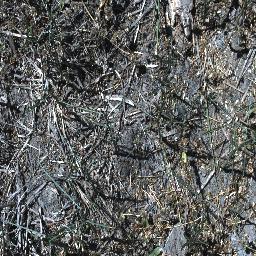
Label: parkinsonia